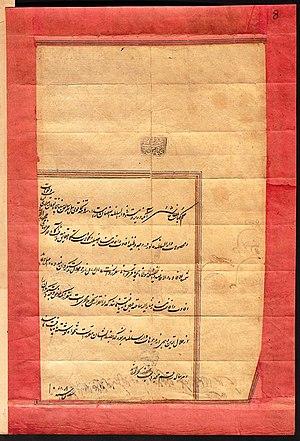
Un firman est un décret royal émis par un souverain dans certains pays islamiques, incluant l'Empire ottoman, l'Empire moghol, l'Iran ou la Principauté d'Hyderābād pendant la période monarchique. Le mot « firman » vient du persan farmân signifiant « décret » ou « ordre ». En turc, on l'appelle un ferman.